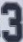
Number: 3